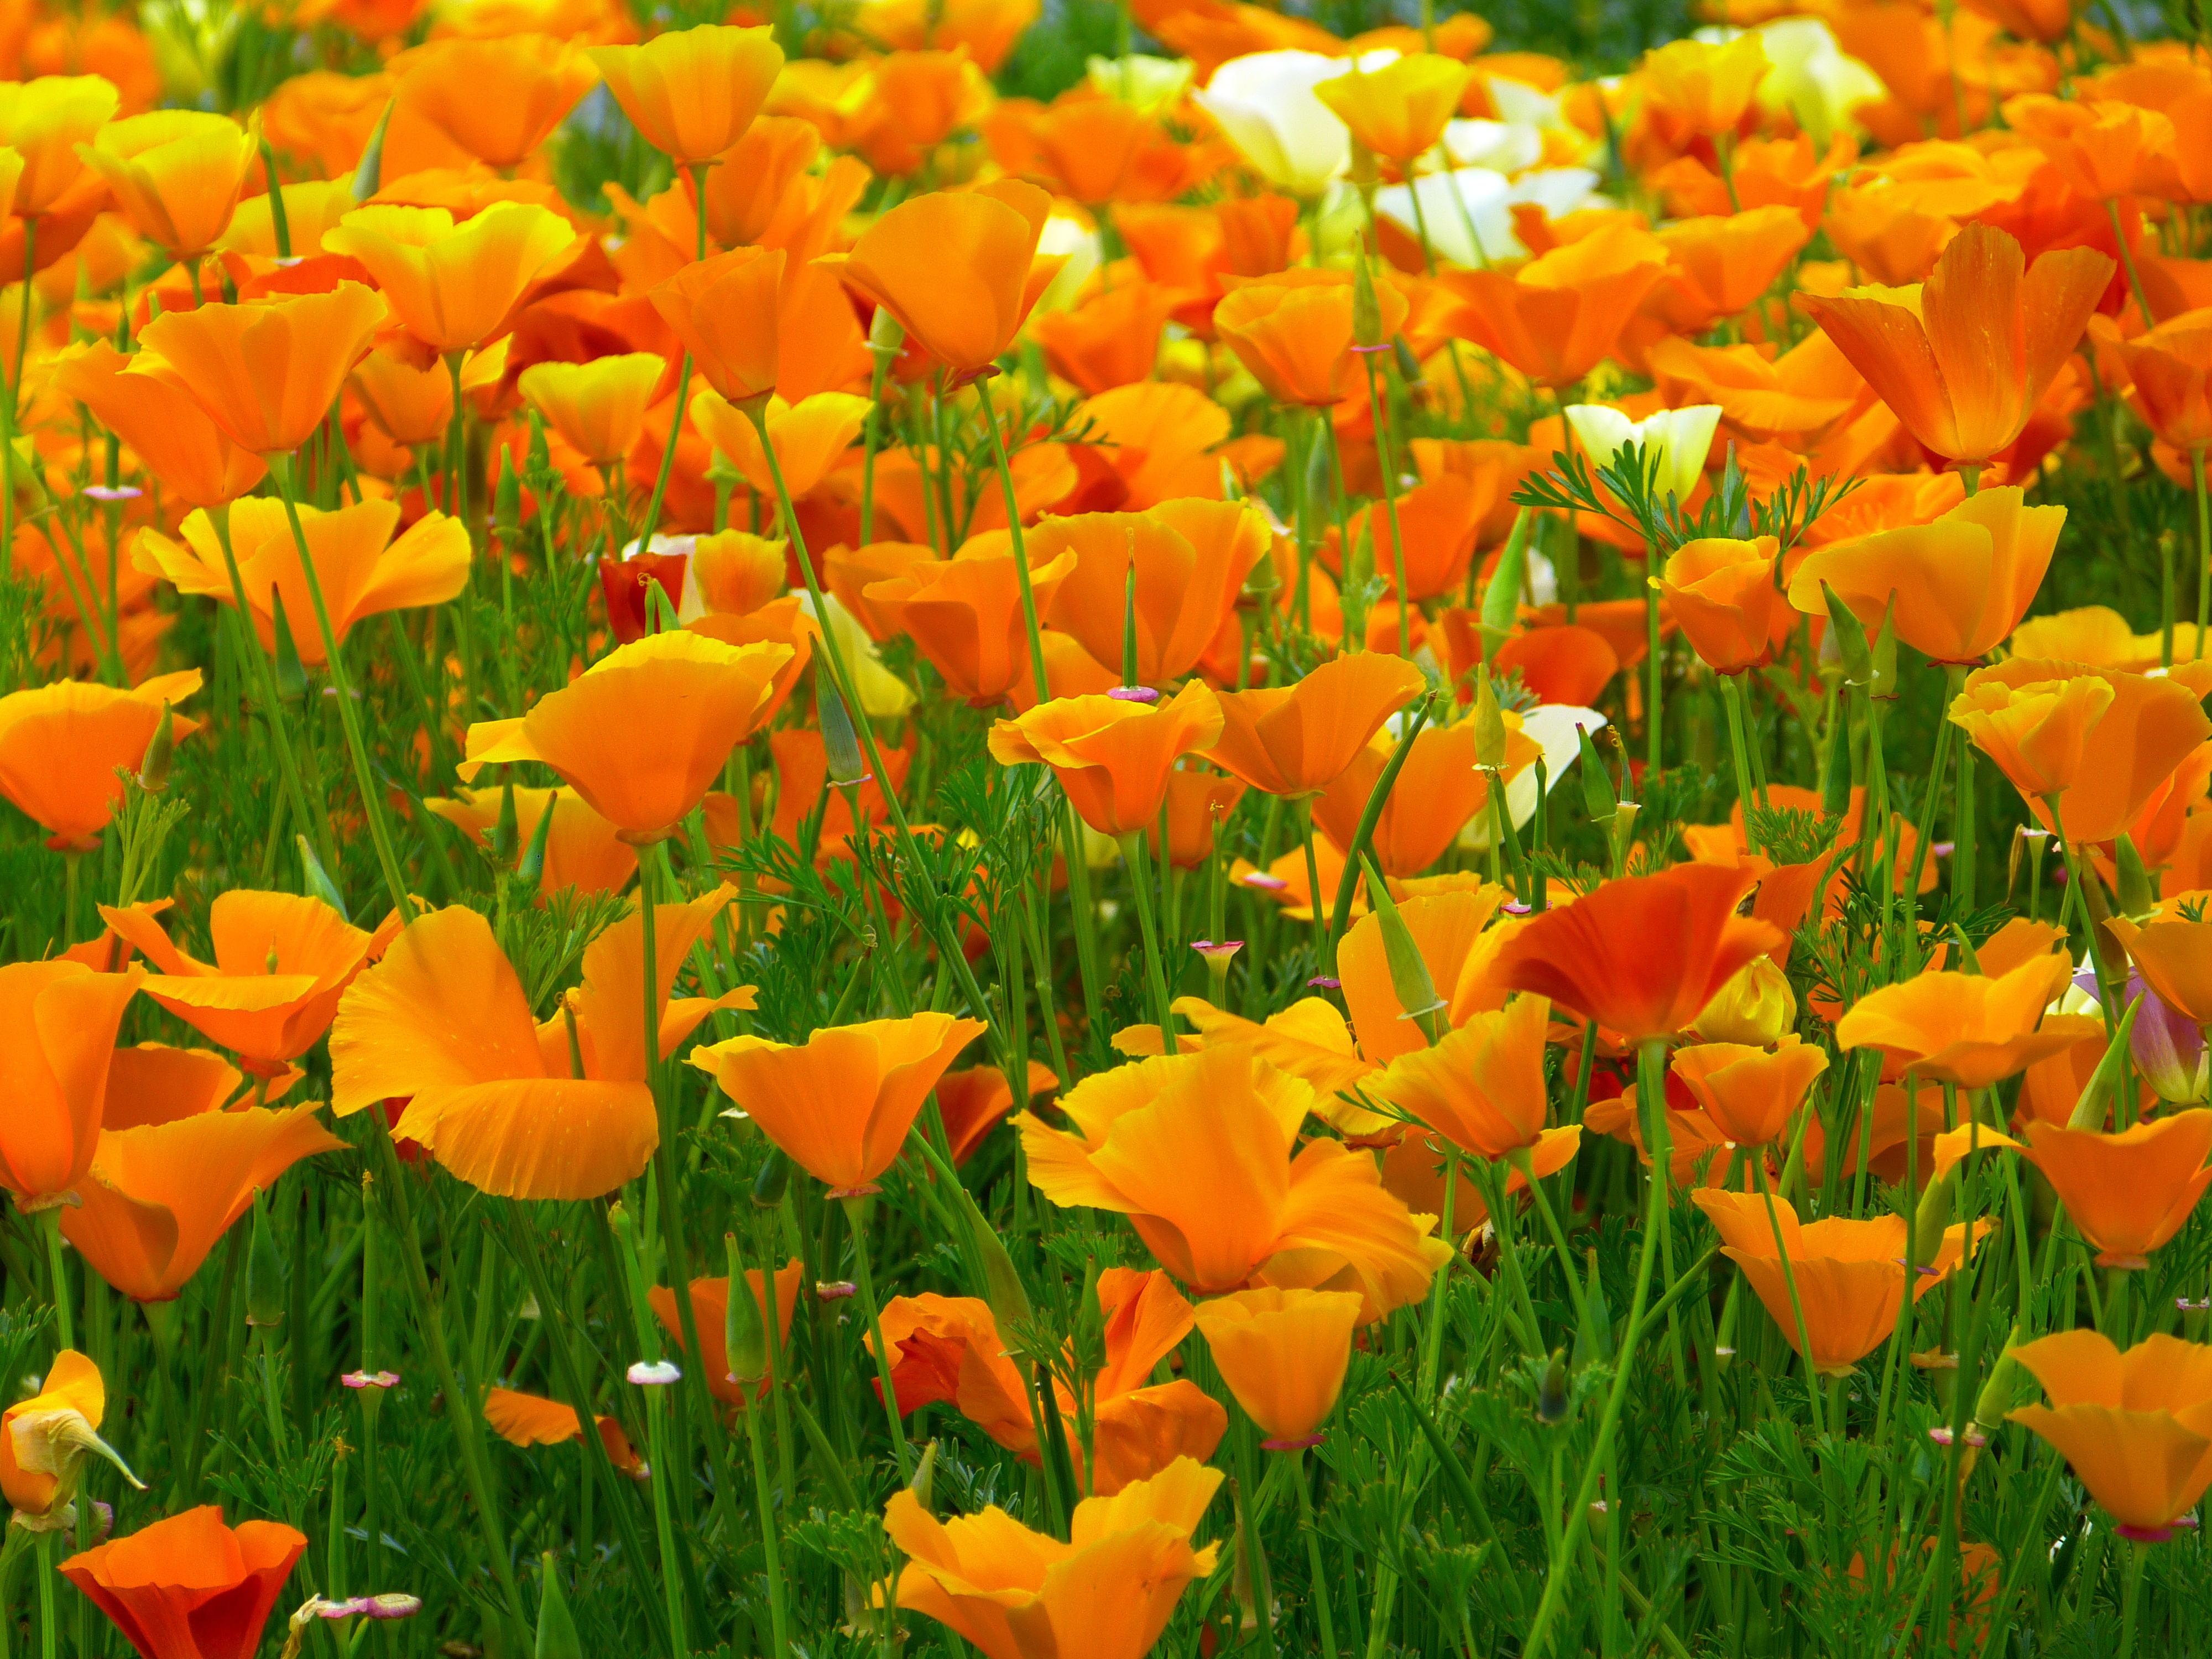
nature, plant, field, meadow, flower, petal, bloom, orange, colorful, yellow, flora, wildflower, flowers, bright, poppy, coquelicot, flowering plant, mohngewaechs, yellow orange, eschscholzia californica, annual plant, land plant, poppy family, iceland poppy, papaver nudicaule